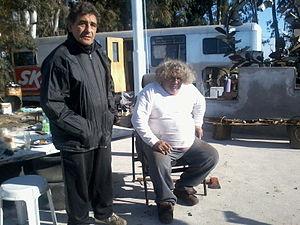
Carlos Regazzoni, né le 1ᵉʳ décembre 1943 à Comodoro Rivadavia et mort le 26 avril 2020 à Buenos Aires, est un sculpteur et peintre argentin connu pour avoir loué à la SNCF puis au Réseau Ferré de France pendant dix ans les friches ferroviaires de la gare de l'Est à Paris.